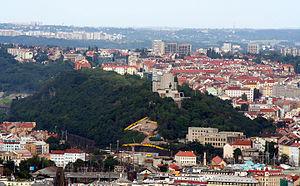
Le mémorial national de Vítkov à Prague, est un monument de style fonctionnaliste, situé au sommet de la colline de Vítkov qui domine le quartier de Žižkov.